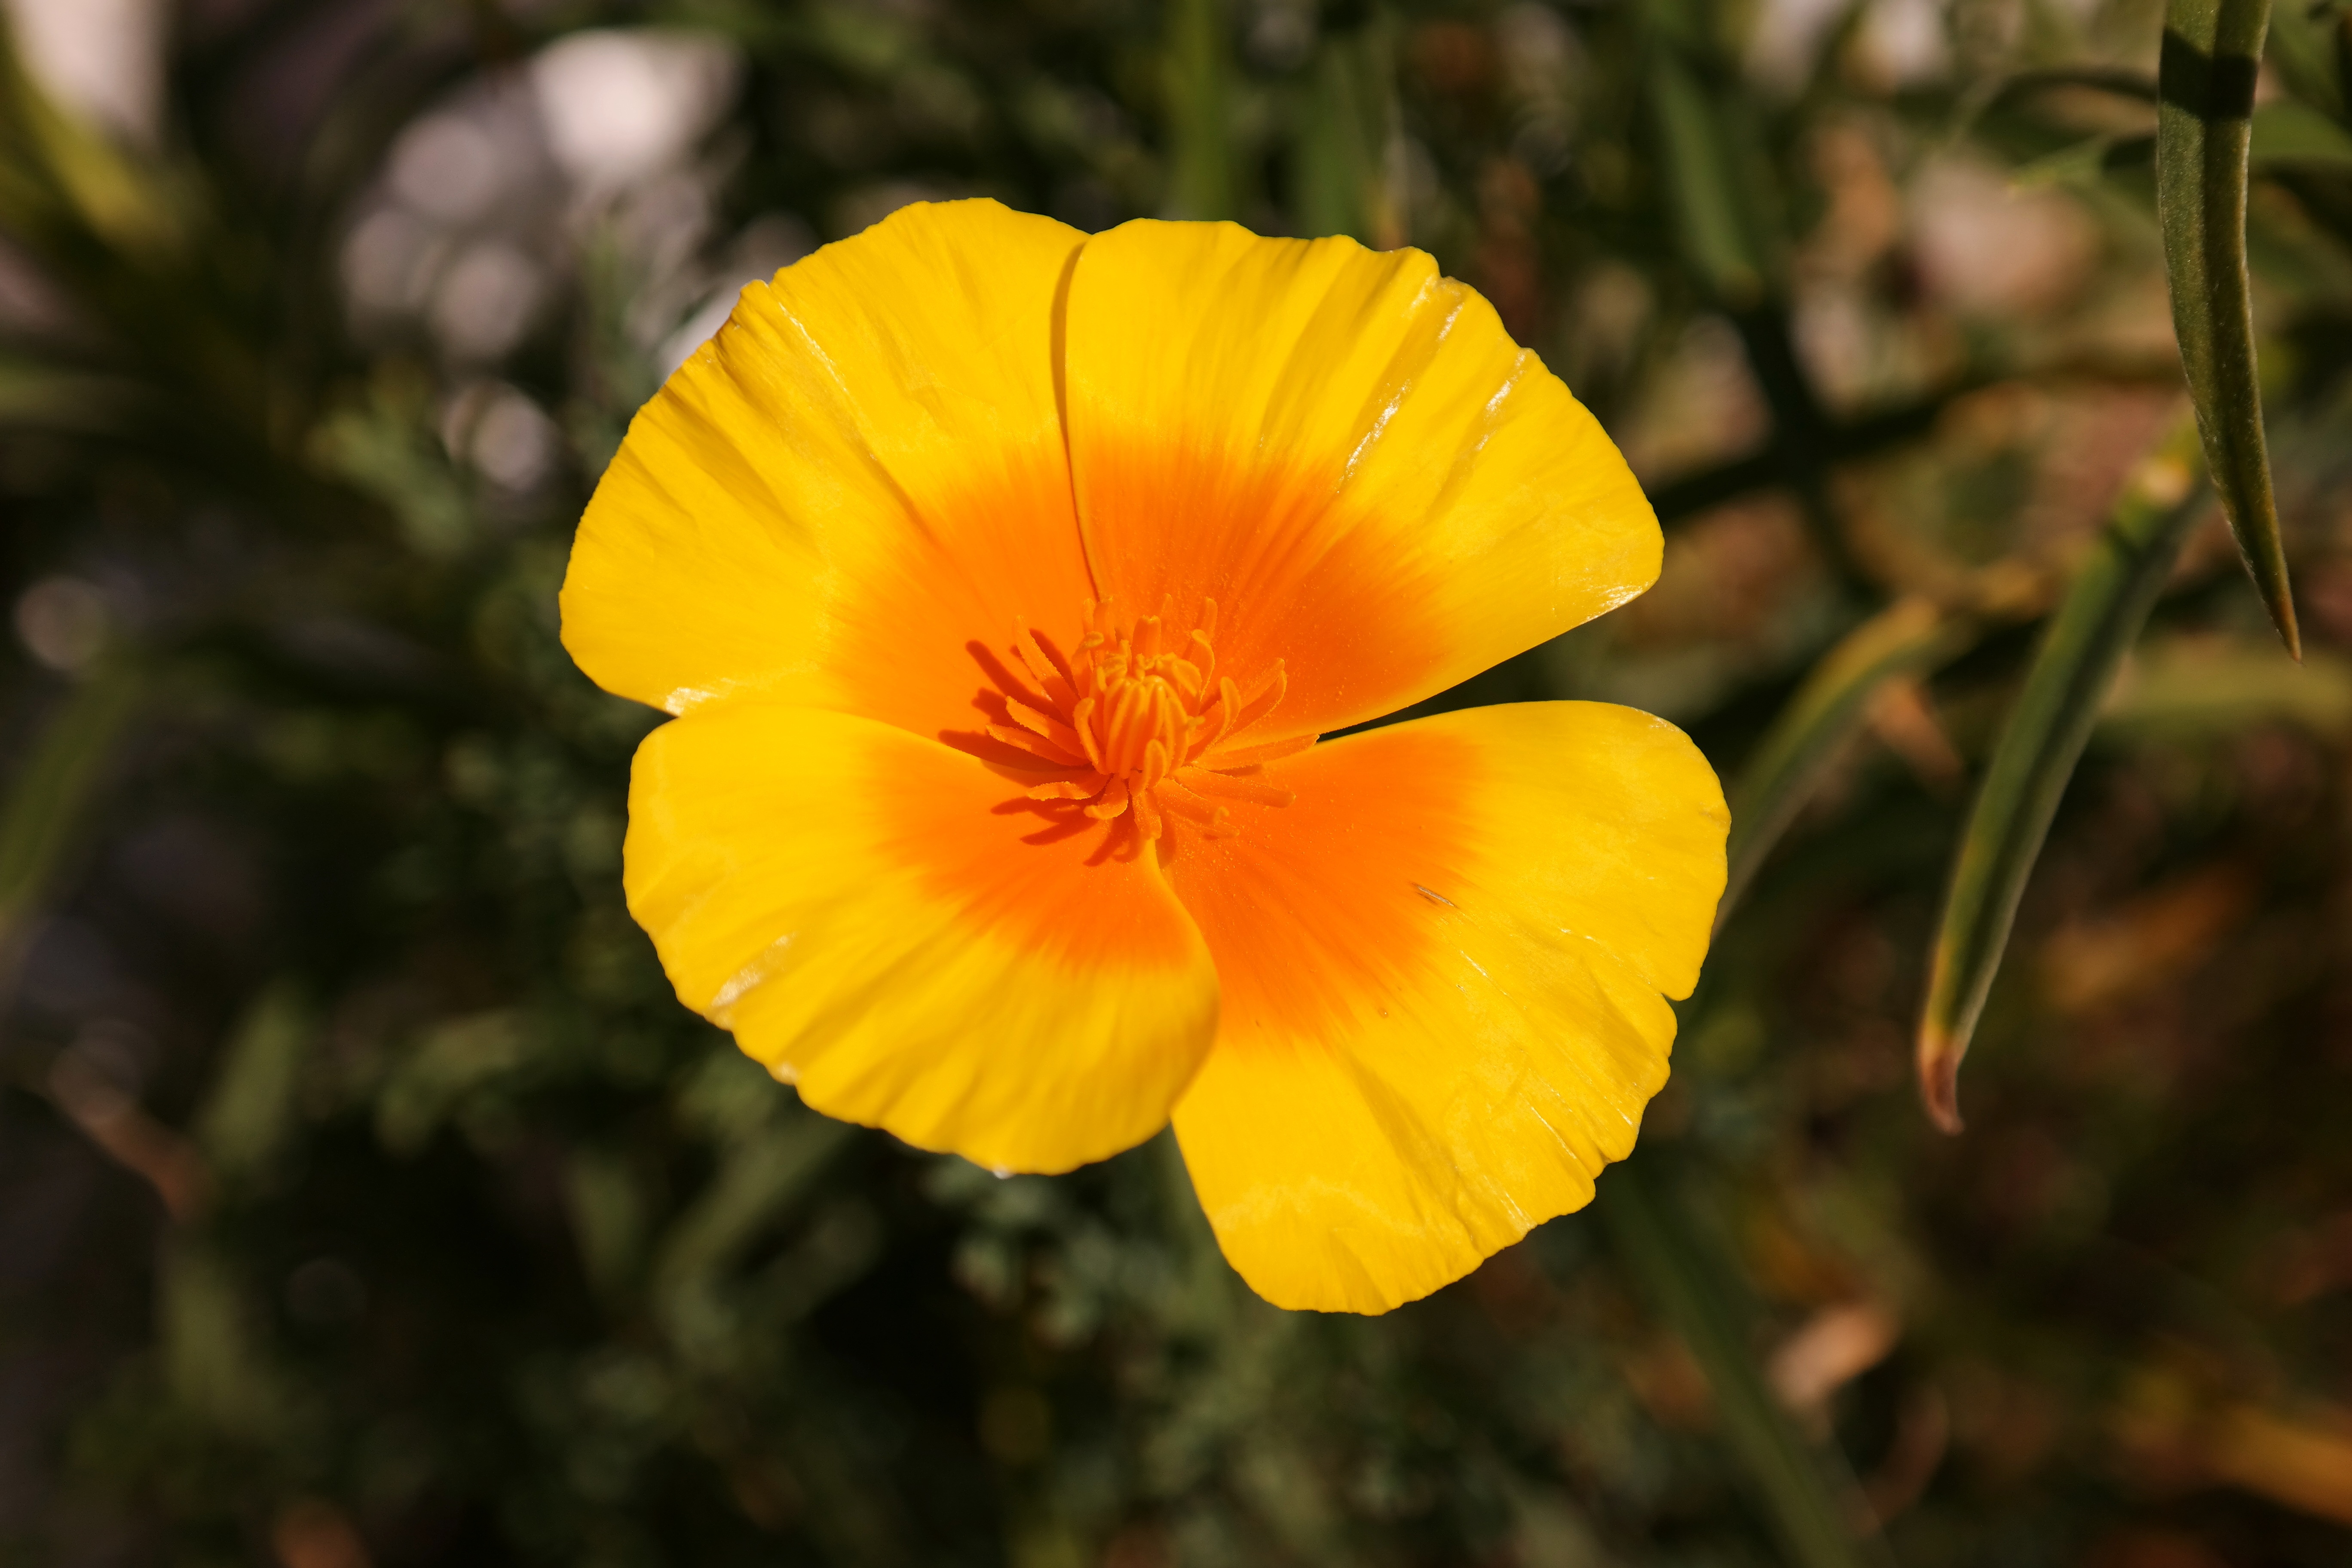
nature, blossom, plant, meadow, flower, petal, bloom, botany, yellow, flora, wildflower, poppy, macro photography, flowering plant, yellow orange, eschscholzia californica, annual plant, plant stem, land plant, iceland poppy, naked stalks poppy